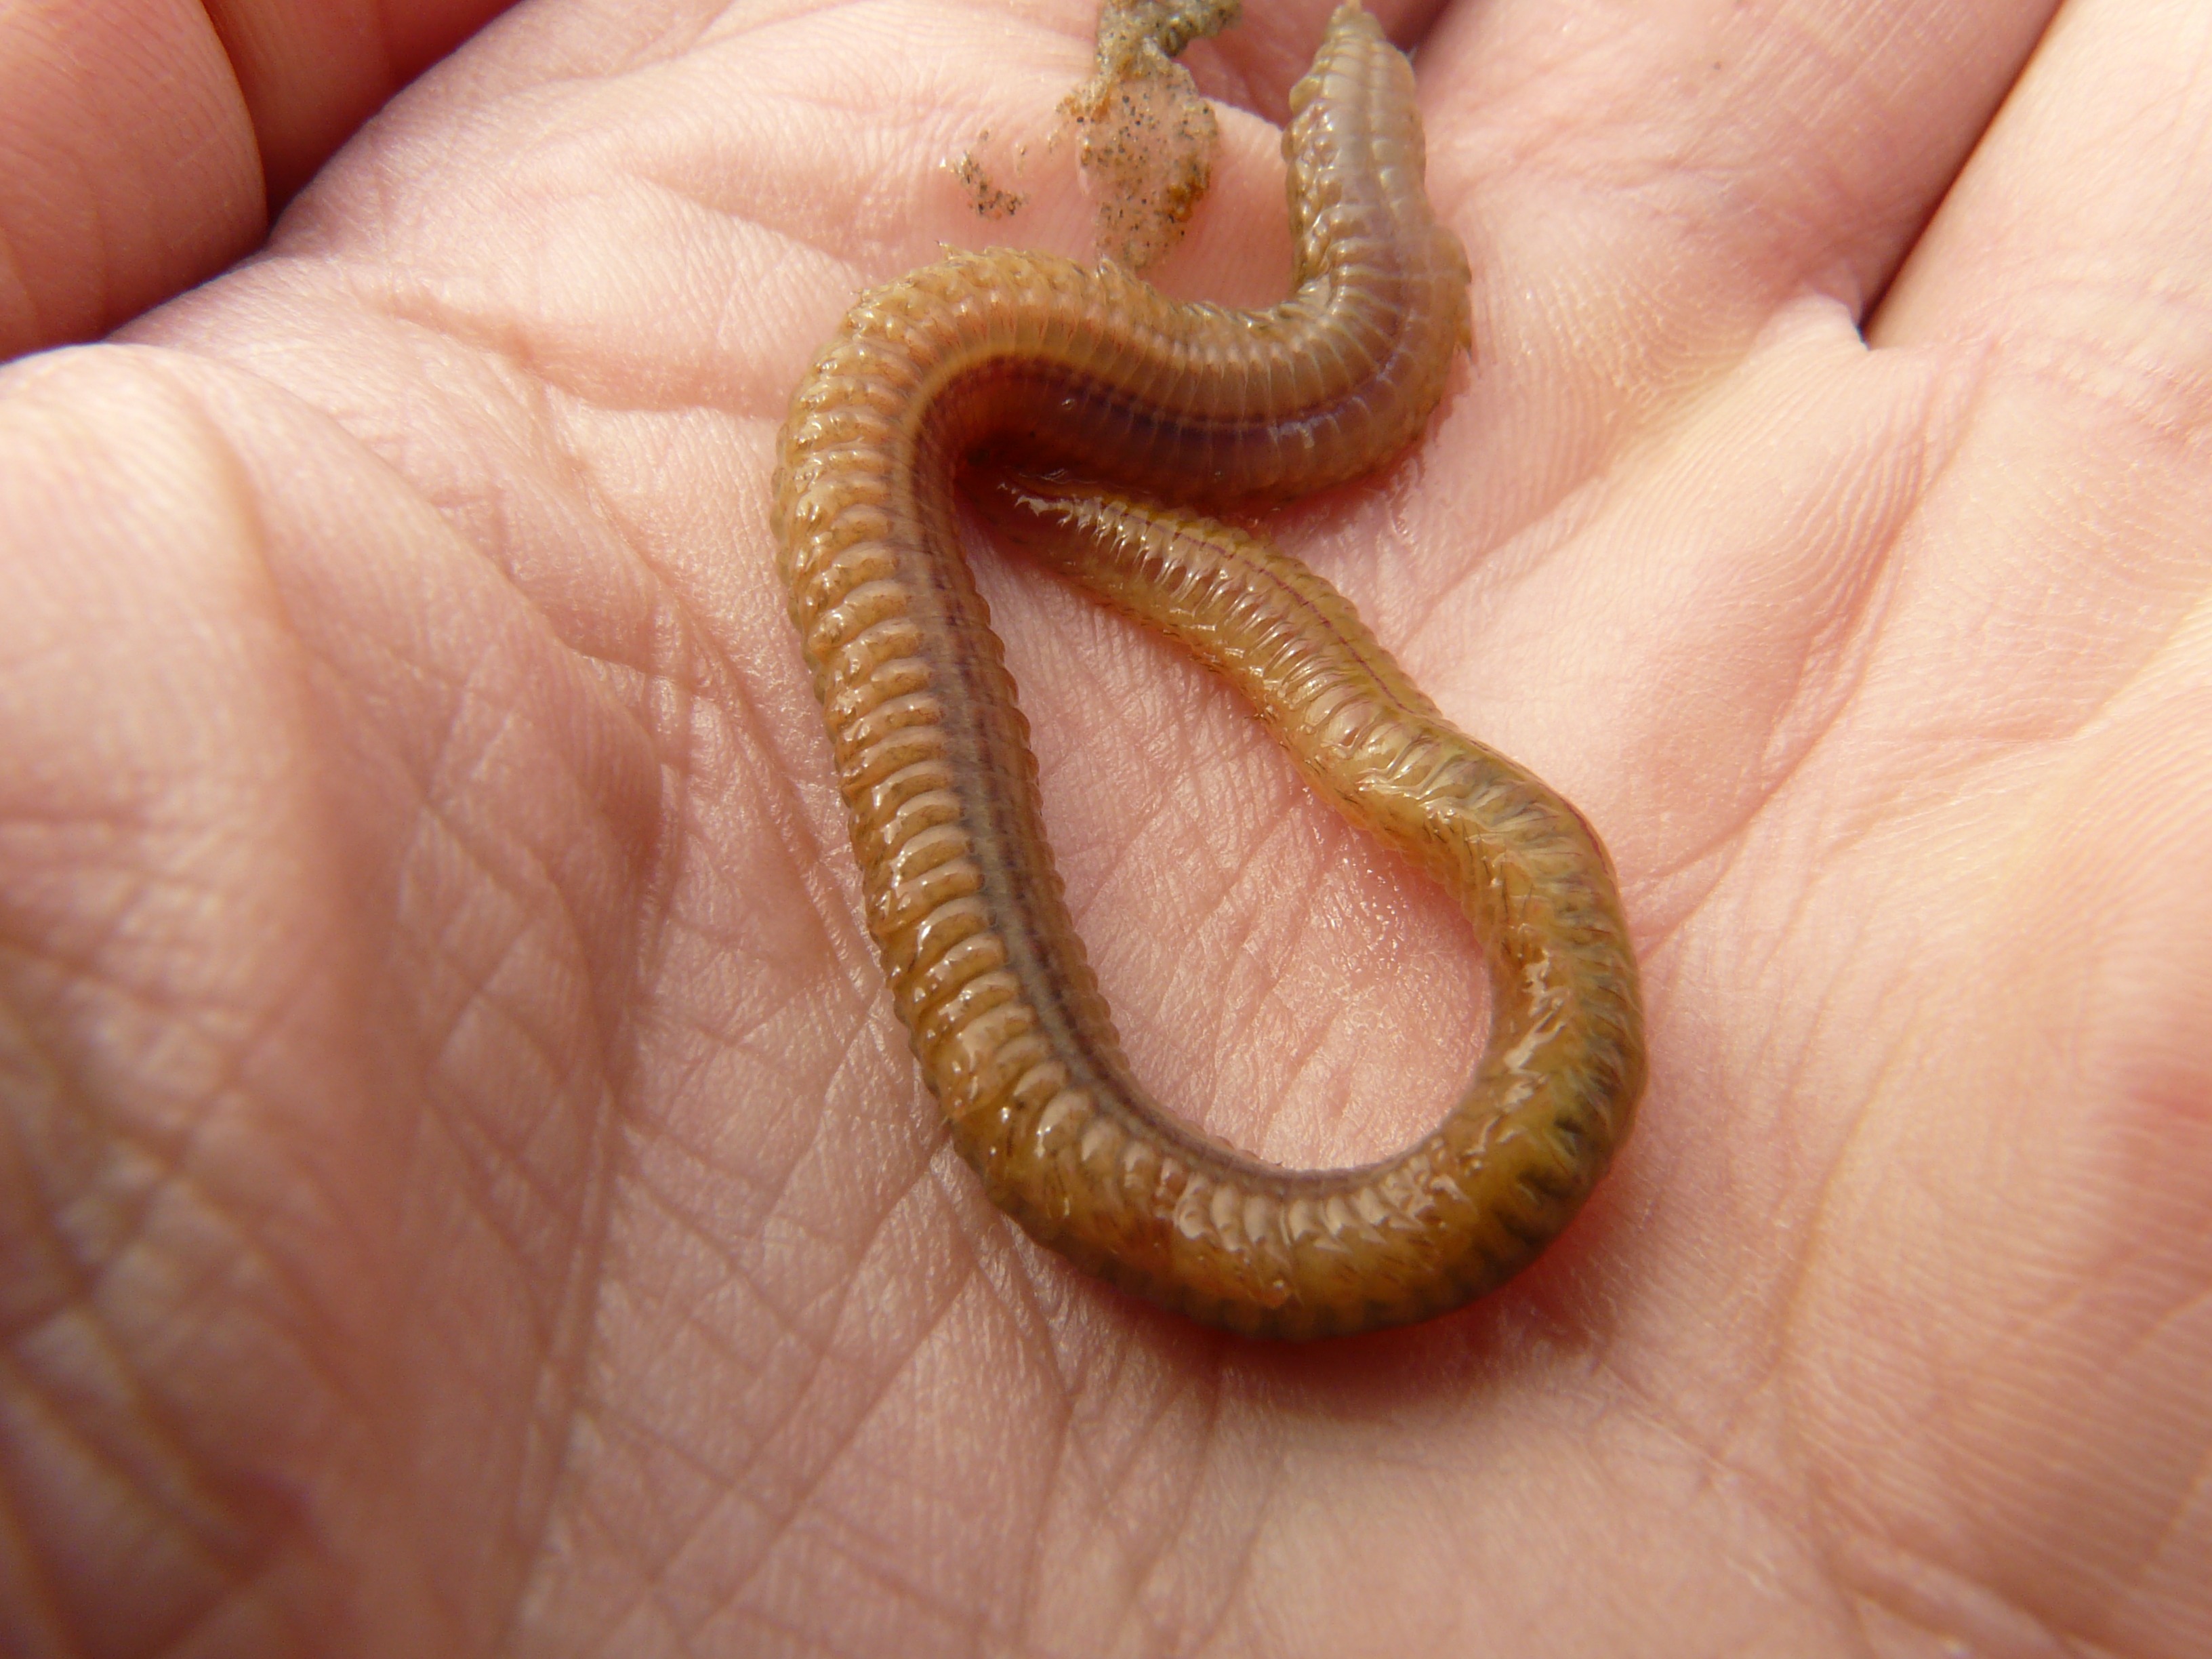
hand, reptile, fauna, invertebrate, close up, worm, north sea, nasty, slick, macro photography, wadden sea, watts, ringed worm, lake striped worm, nereis diversicolor, annelid